Kensei: Sacred Fist

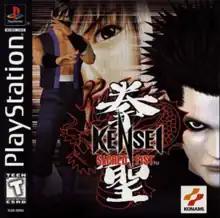
North American cover art

Kensei: Sacred Fist, known in Japan as , is a 1998 fighting game developed by Konami Computer Entertainment Tokyo and published by Konami exclusively for the PlayStation. The game is Konami's fourth 3D fighting game following , "Fighting Bujutsu", and "Battle Tryst".